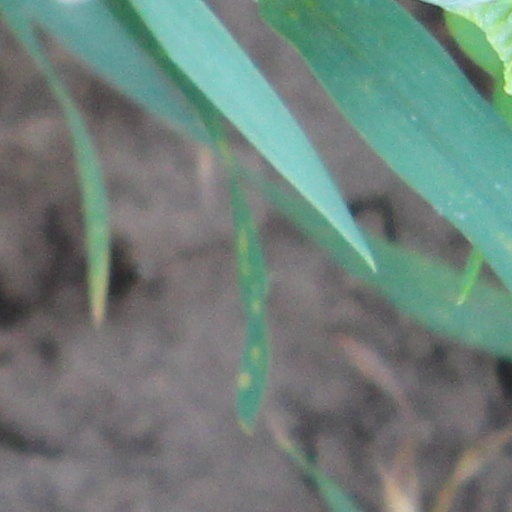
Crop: wheat